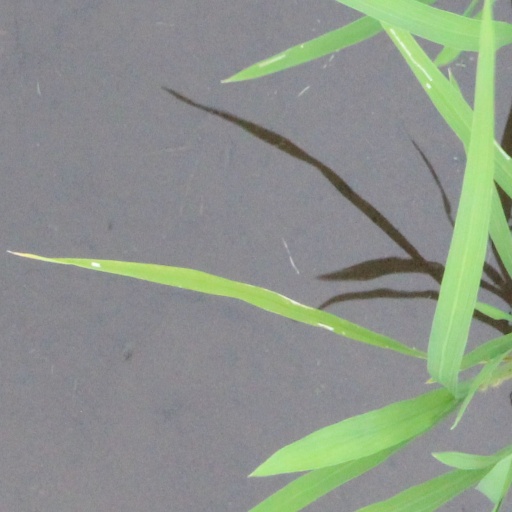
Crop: rice